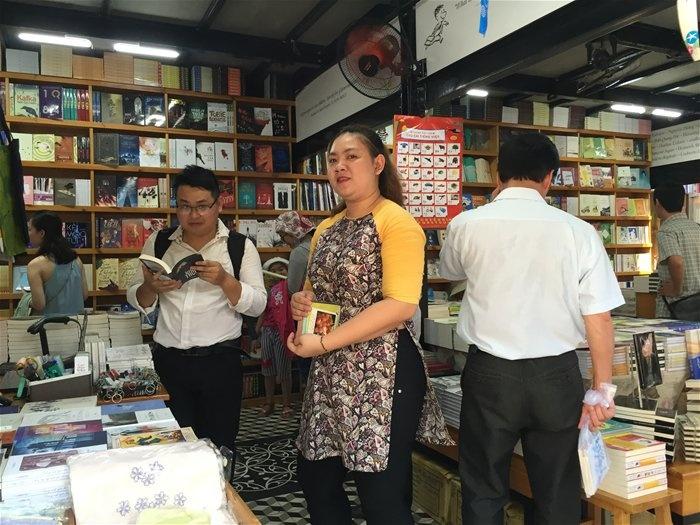
có một cuốn sách xuất hiện ở trên tay người đàn ông đeo kính